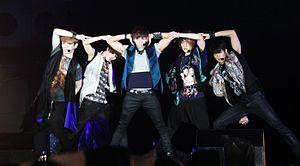
SHINee est un boys band sud-coréen sous le label SM Entertainment.